Sang (surname)

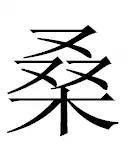

Sang is the pinyin romanization of the Chinese surname ("Sāng"). A variant traditional form is . Both forms were unlisted among the Song-era "Hundred Family Surnames".